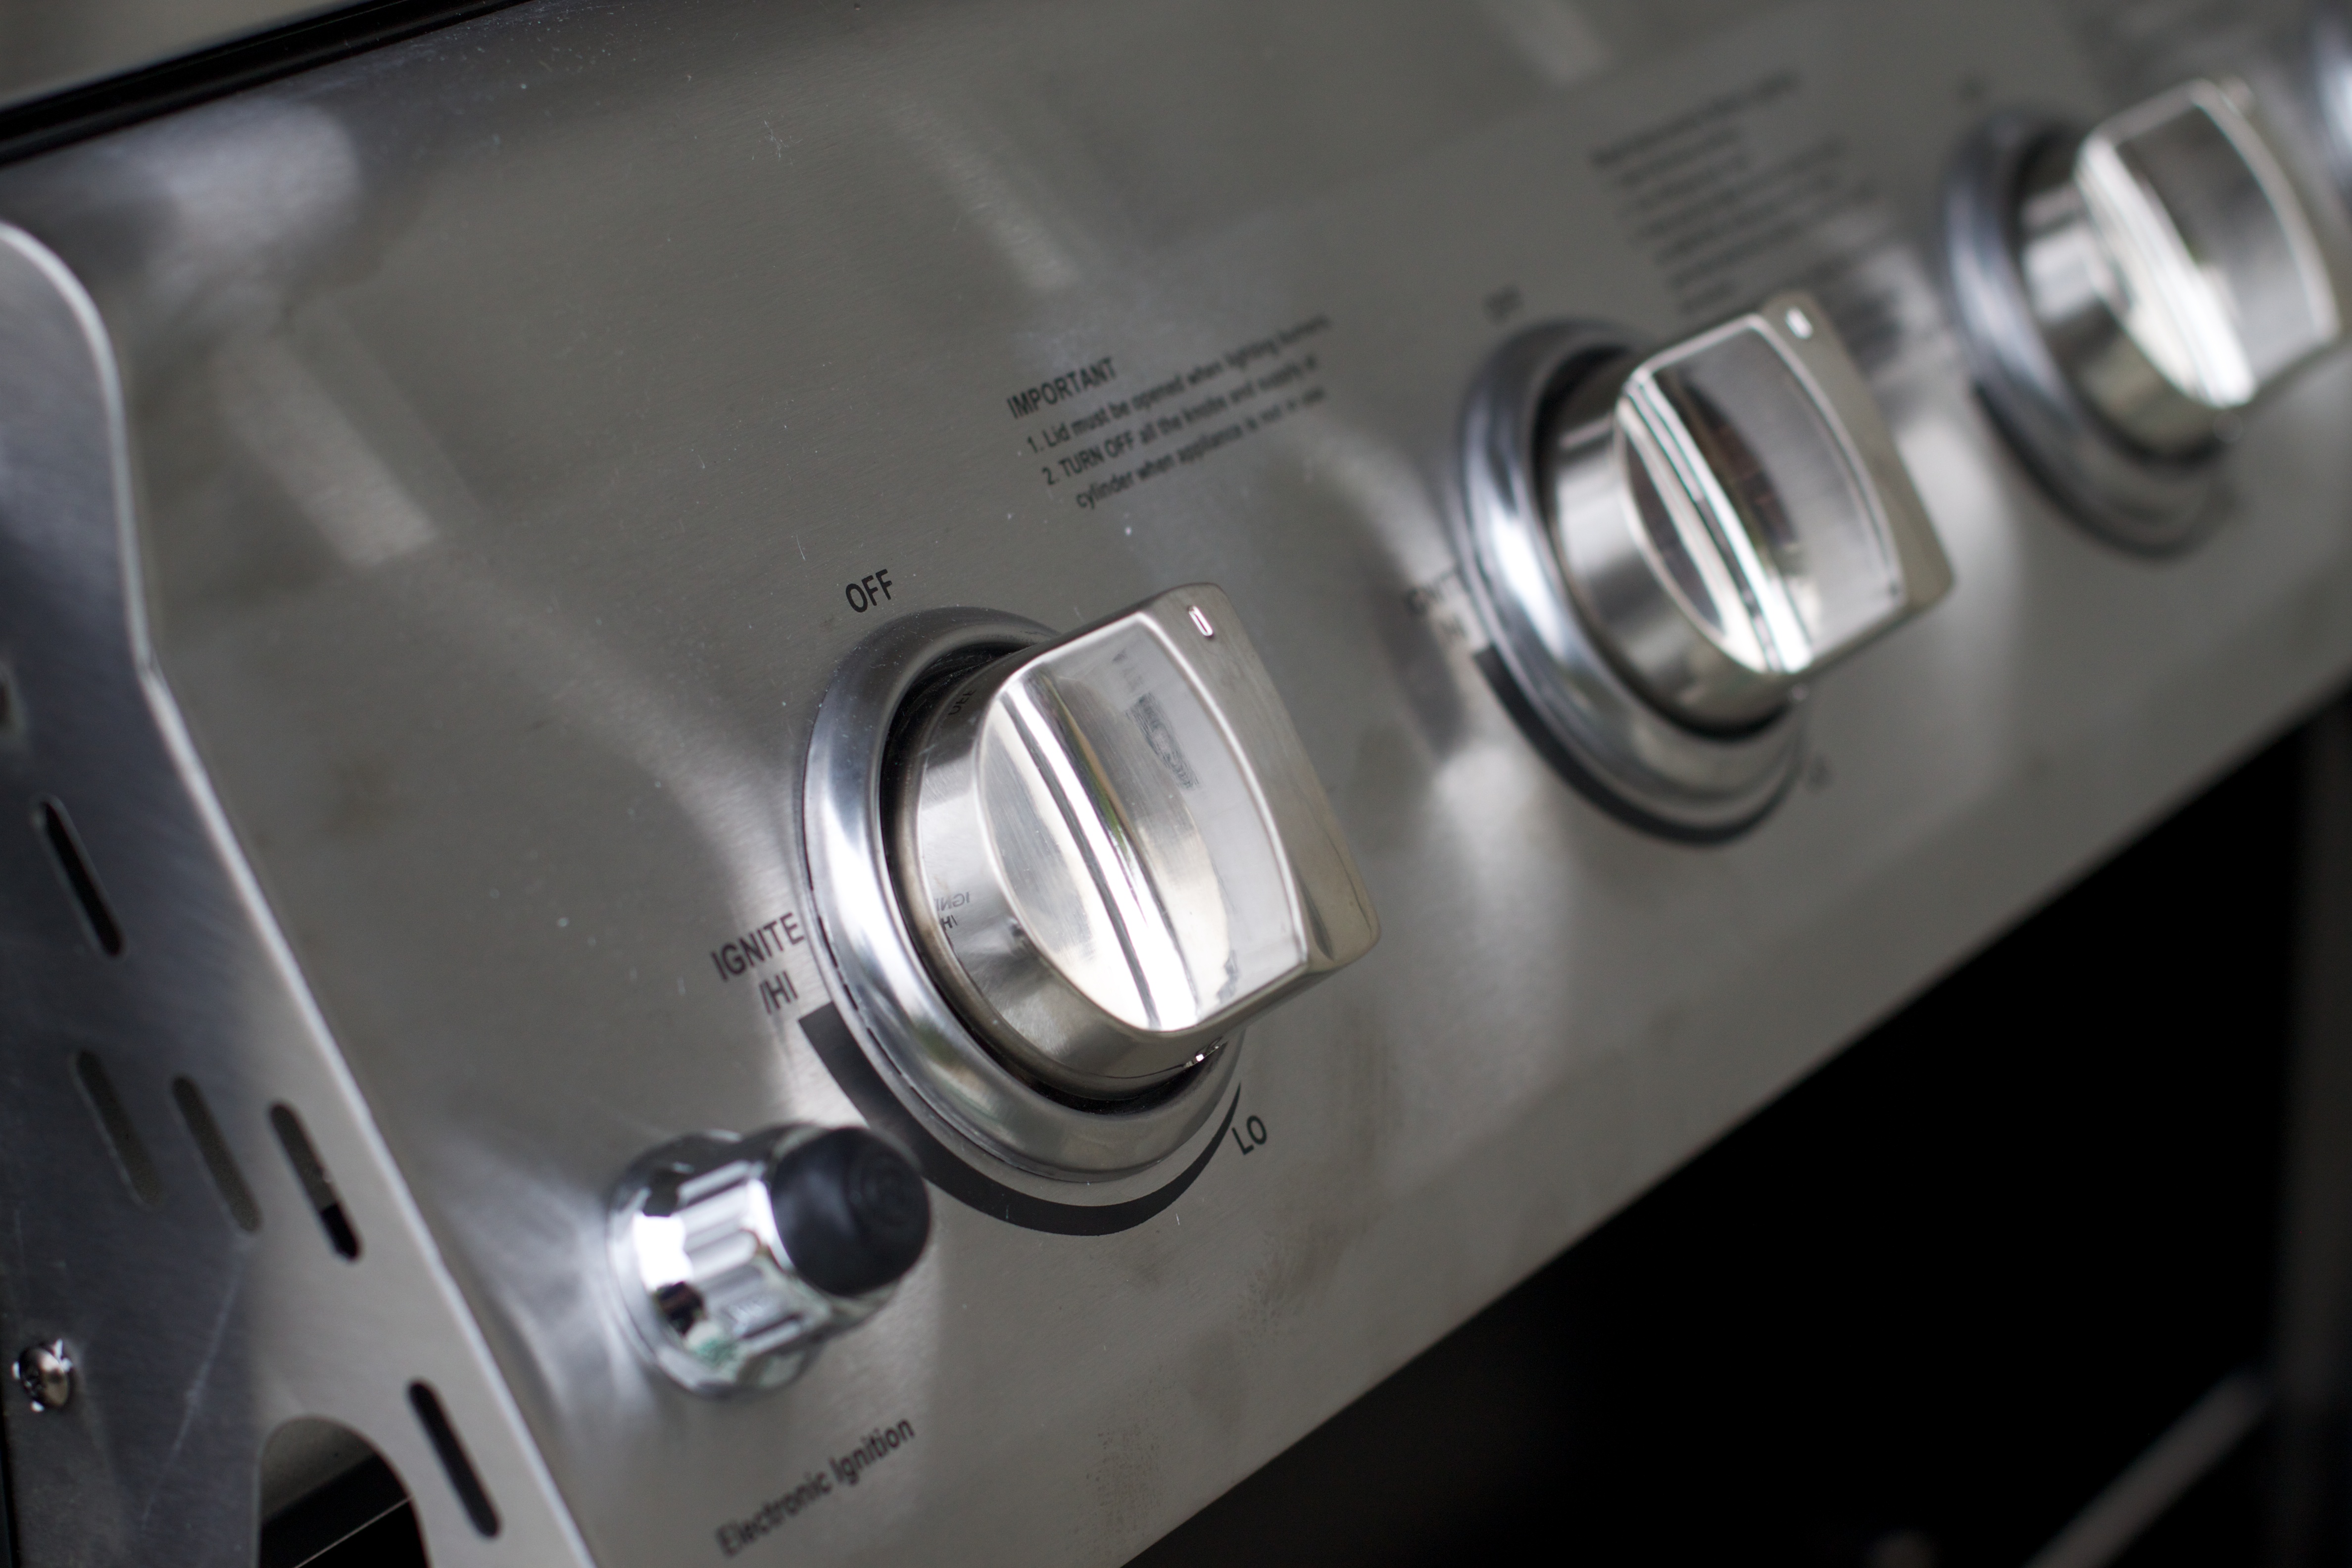
car, wheel, vehicle, steering wheel, bumper, bmw, city car, automobile make, automotive exterior, luxury vehicle